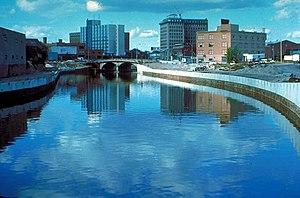
La crise sanitaire de Flint est une crise sanitaire liée à la contamination au plomb de l'eau potable, depuis 2014, à Flint dans le Michigan, aux États-Unis. Elle a entraîné la restructuration et la mise sous tutelle de la municipalité.